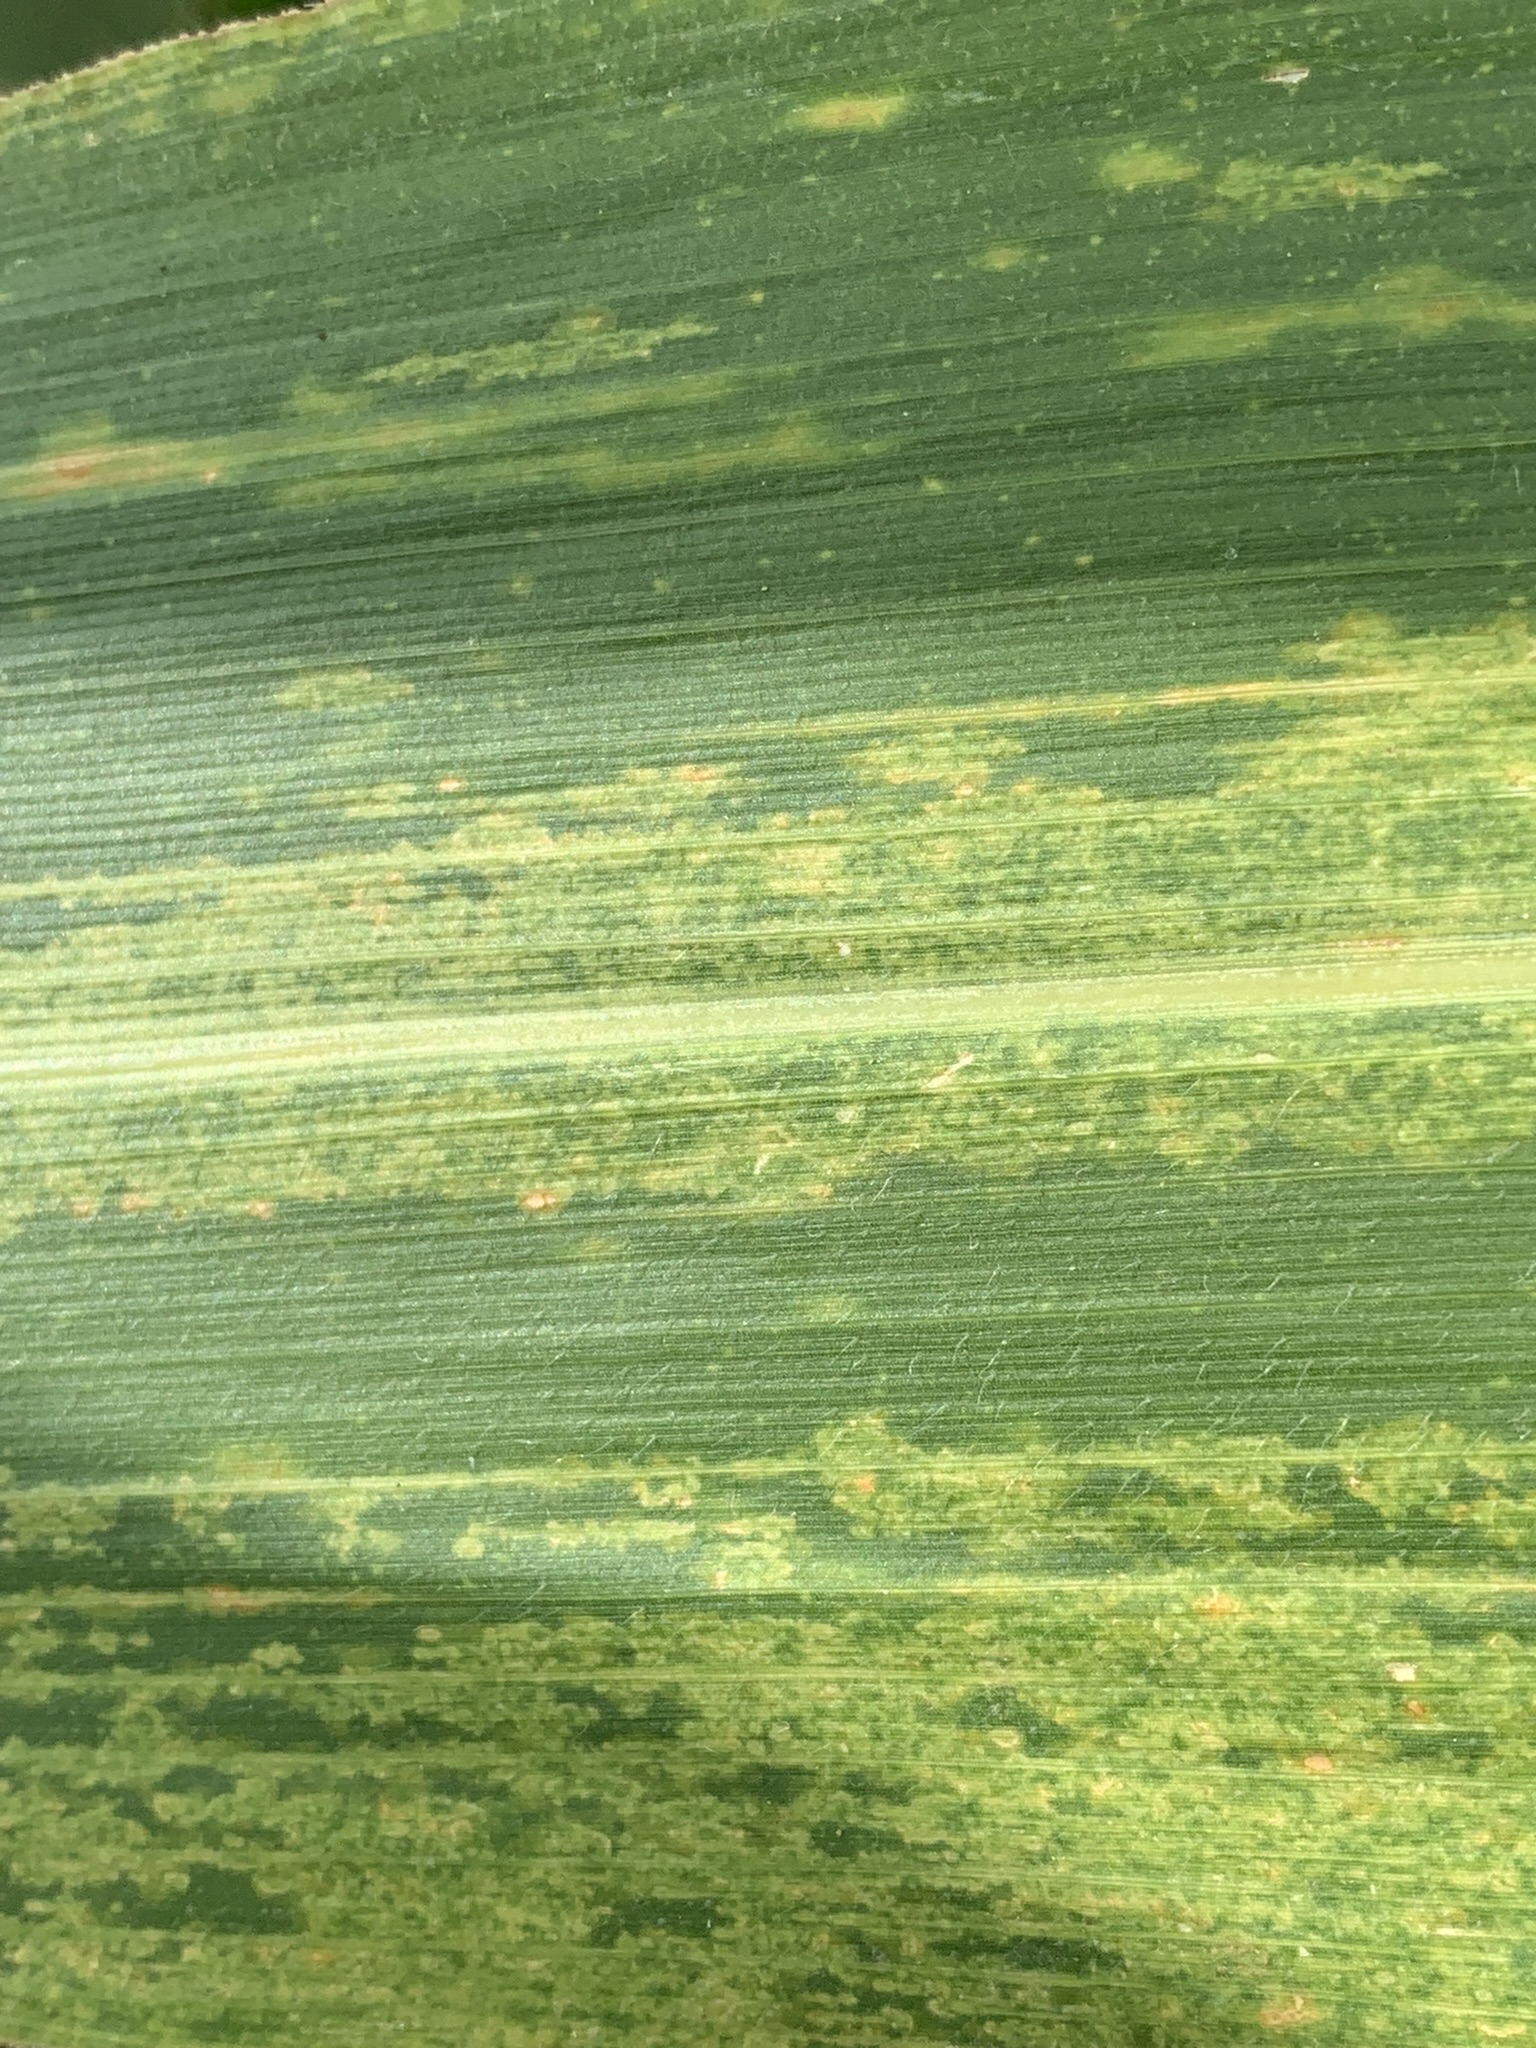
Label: MSV